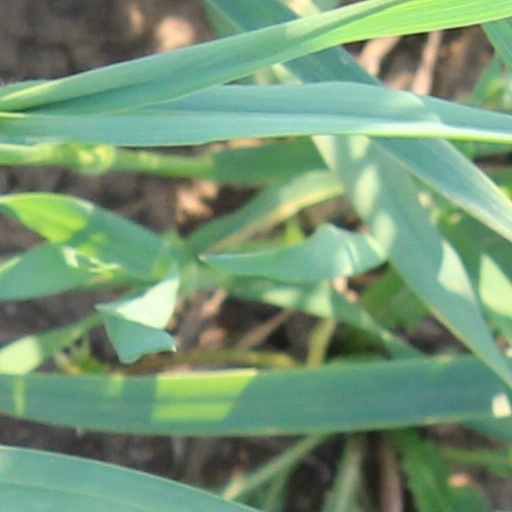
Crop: wheat